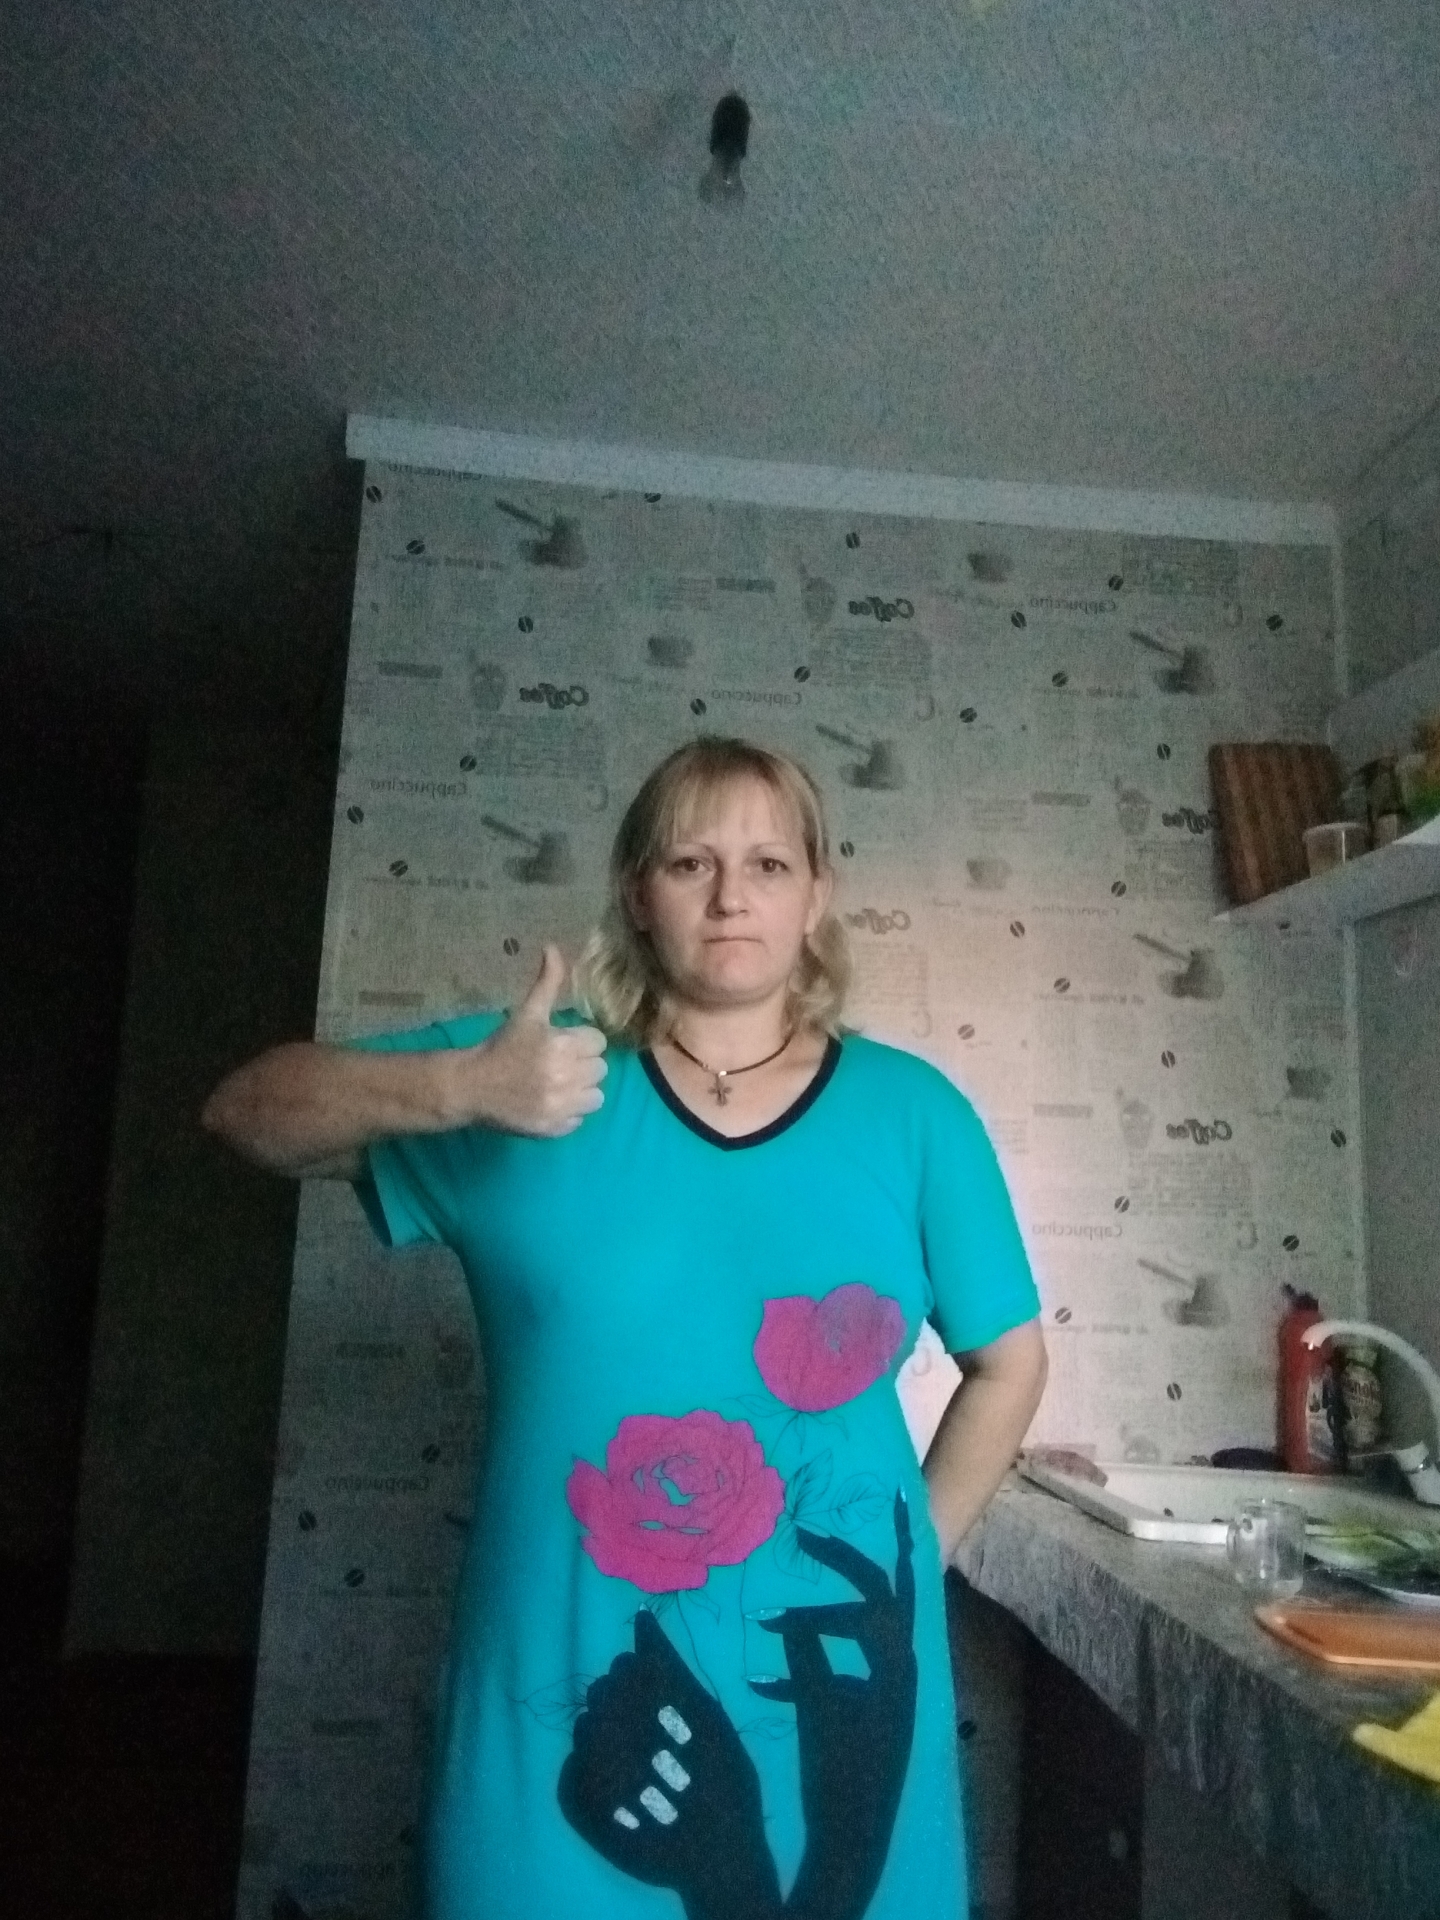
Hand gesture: like